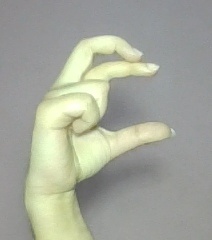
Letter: thal